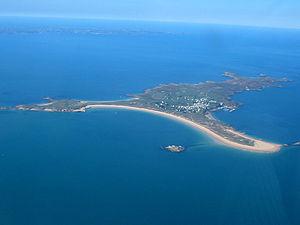
Île Houat.
La liste des sites classés du Morbihan présente les sites naturels classés du département du Morbihan.
Cet article recense les sites Natura 2000 du Morbihan, en France.
Cette liste recense les sites classés zones naturelles d'intérêt écologique, faunistique et floristique du département du Morbihan.